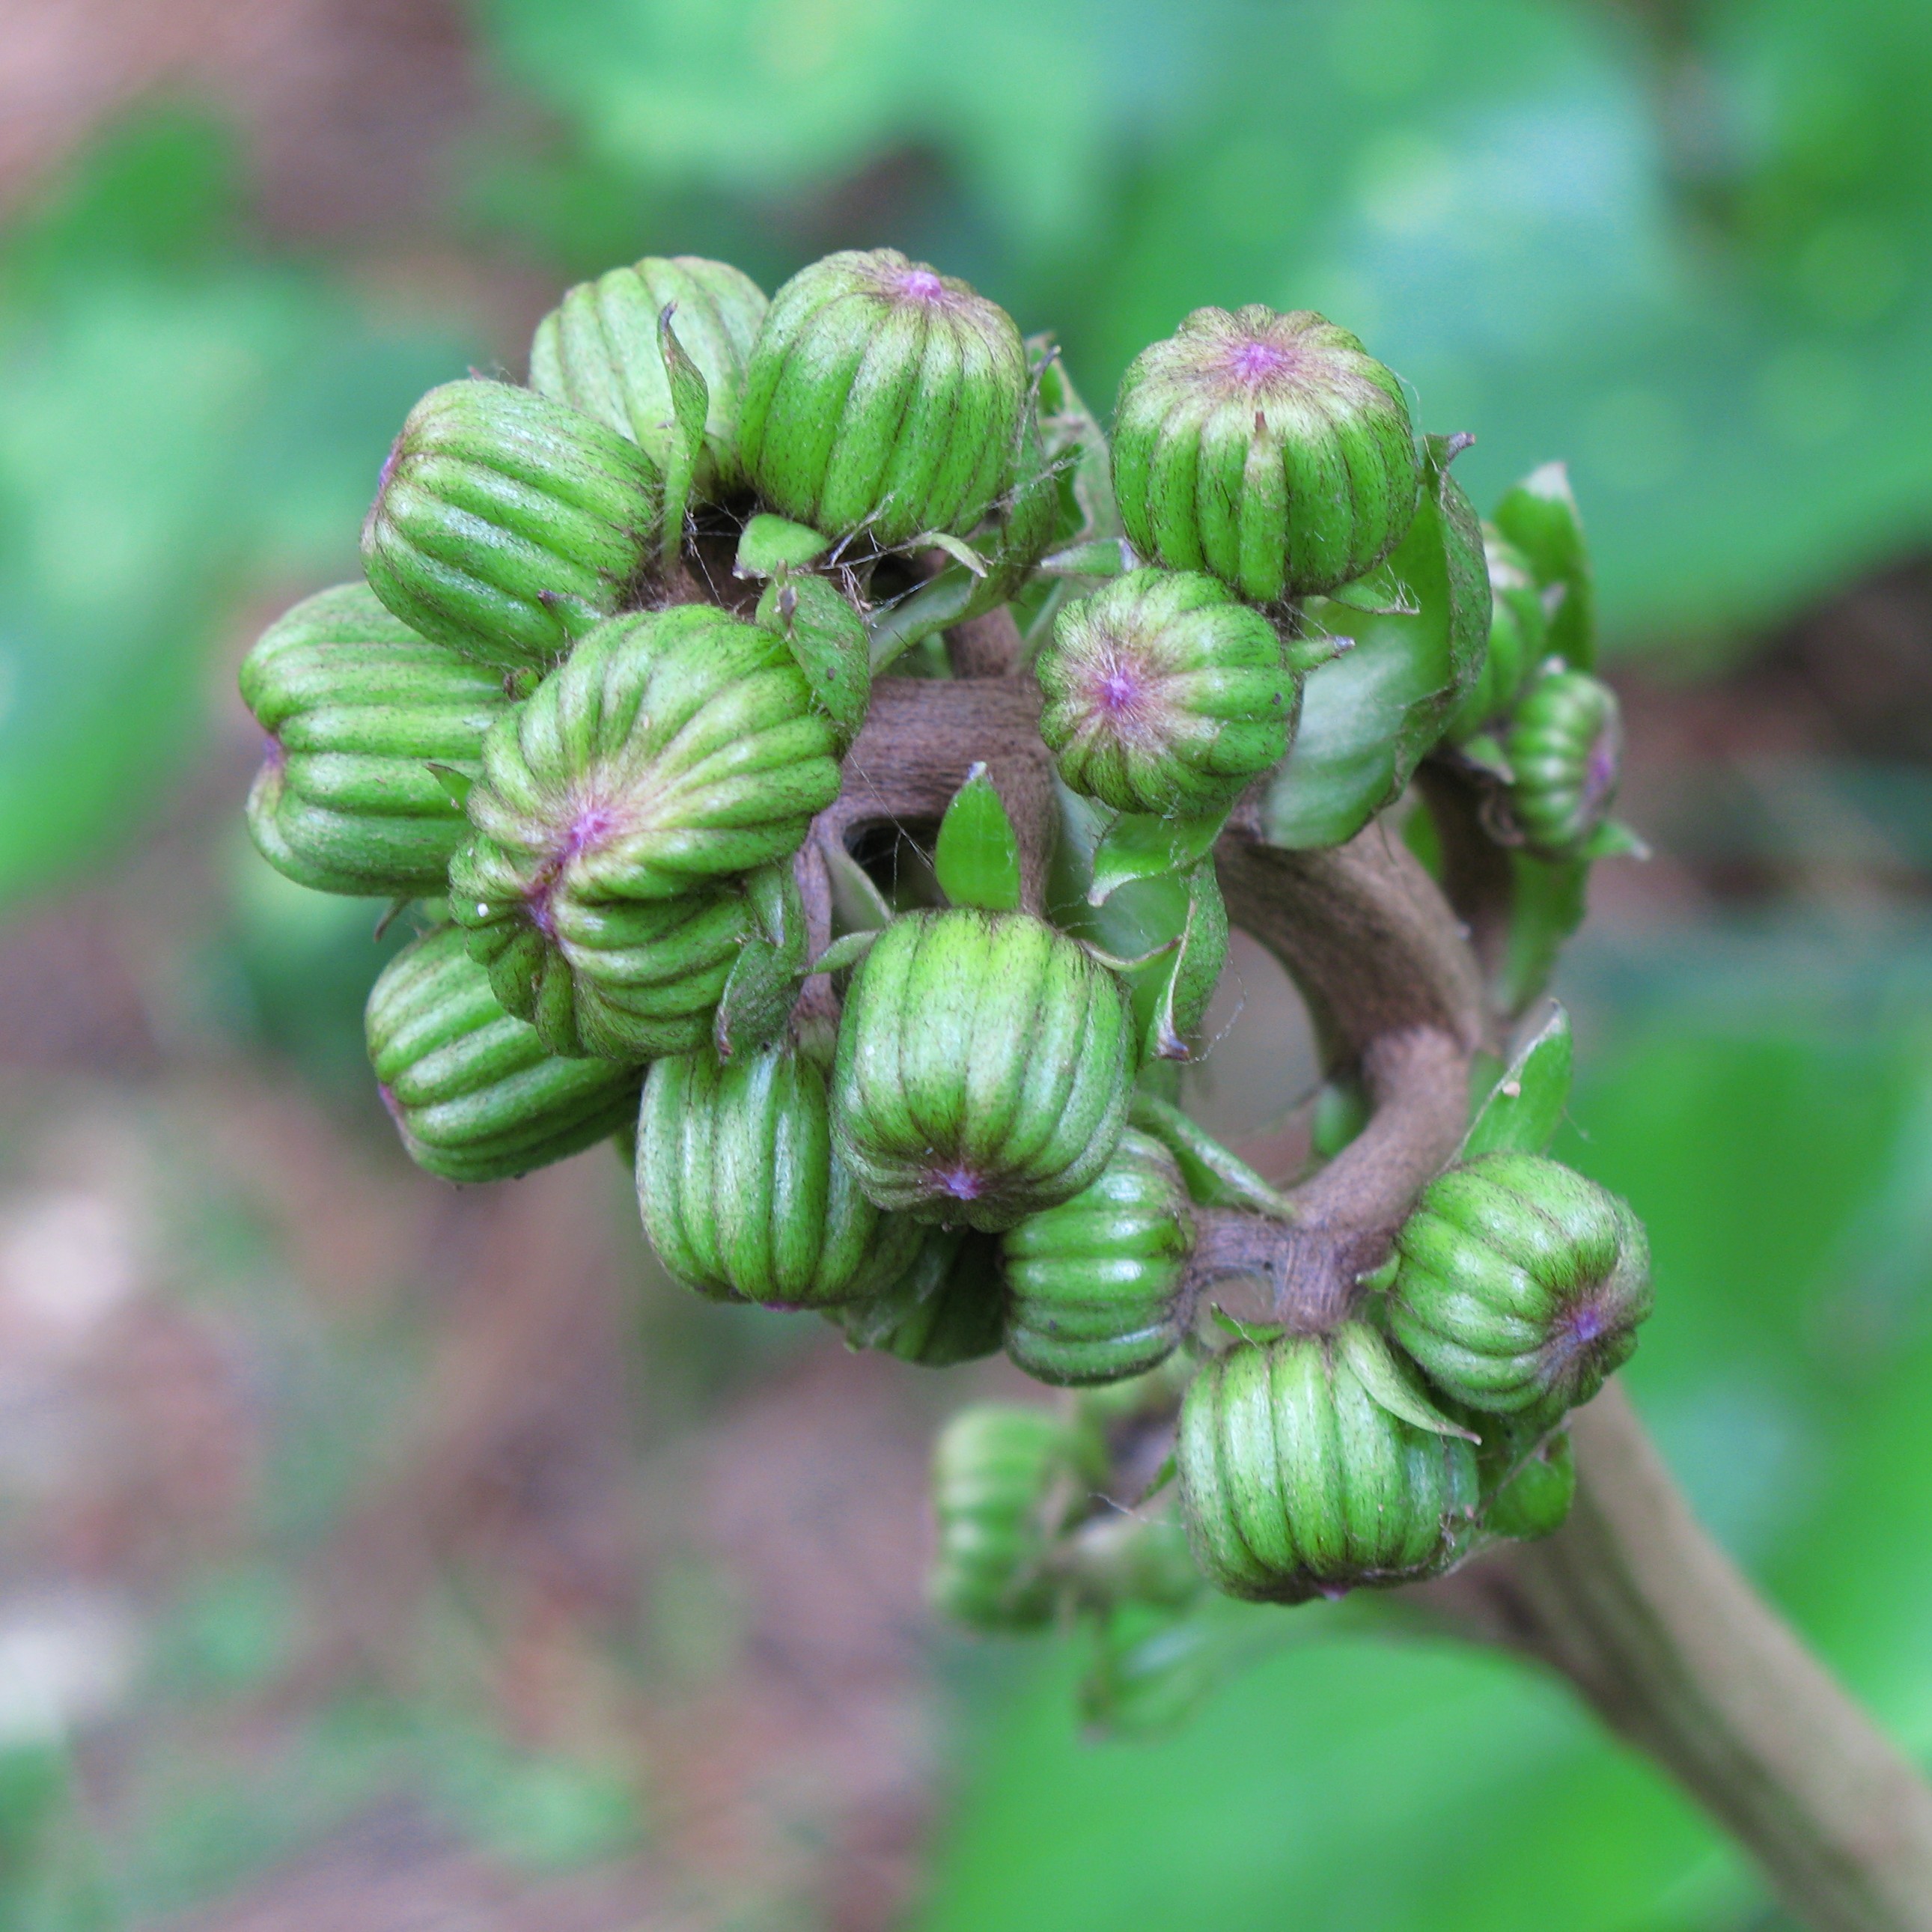
plant, leaf, flower, green, high, herb, produce, botany, flora, wildflower, hires, bud, flowerpicturesnolimits, hi, res, powershotg7, canong7, macro photography, flowering plant, plant stem, land plant